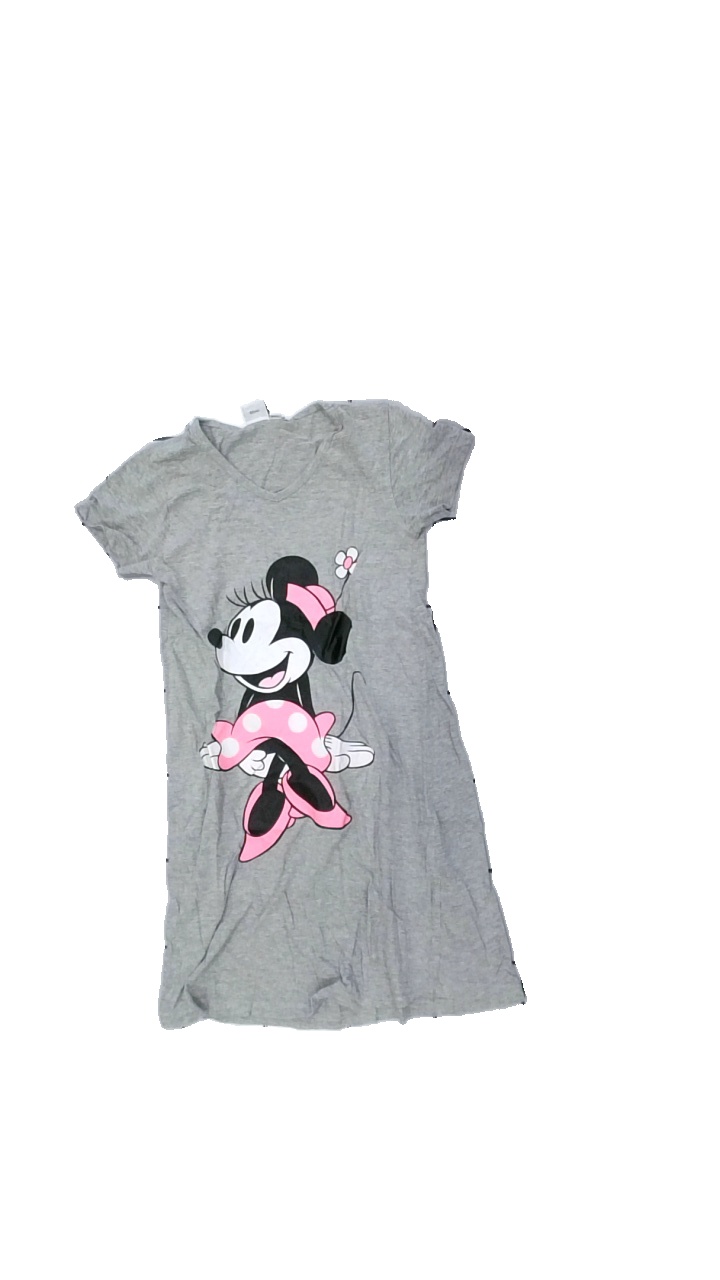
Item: Dress (Children)
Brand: Disney
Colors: Multicolor, Grey, Pink, Black
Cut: Regular, V-collar
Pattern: Logo print
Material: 100% cotton
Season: All
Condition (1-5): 1
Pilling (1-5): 2
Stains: Minor
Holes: Minor
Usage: Export
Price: <50